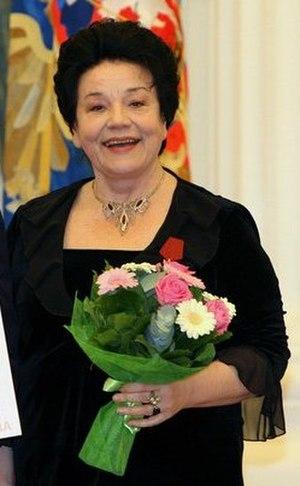
Irina Petrovna Bogatcheva, née le 2 mars 1939 à Léningrad et morte le 19 septembre 2019 à Saint-Pétersbourg, est une cantatrice soviétique puis russe et une professeure de chant au Conservatoire Rimski-Korsakov de Saint-Pétersbourg.
2 février : La Fantaisie pastorale, de Darius Milhaud.